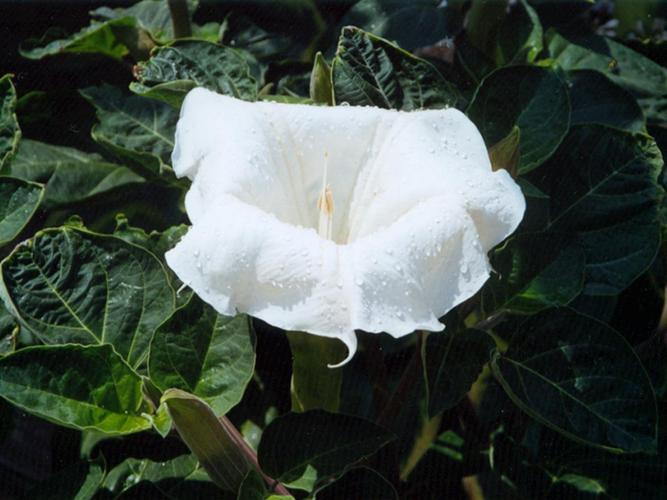
Label: thorn apple